Olaf Swantee

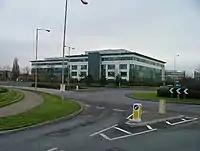
UK headquarters (former One2One, then T-Mobile UK) in Hertfordshire of EE)

He served as Head of Mobile Operations of Europe & Middle East of France Telecom at Orange Home UK Limited since August 2007 and served as its Executive Vice President of Europe of France Telecom.